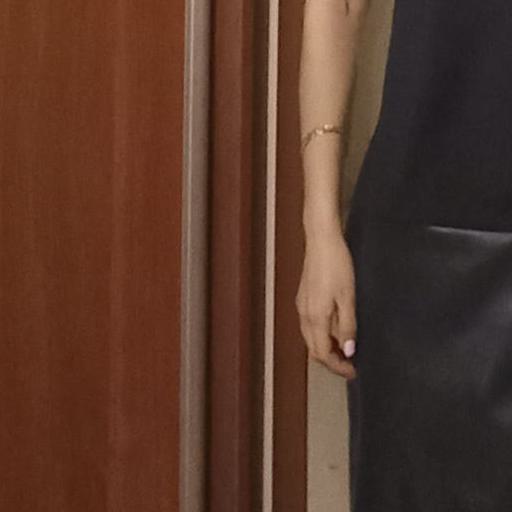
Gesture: no_gesture